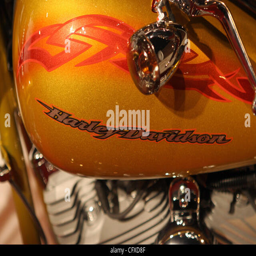
filming location - a motorcycle